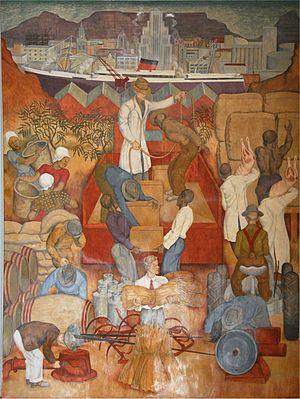
Mutual Building est un bâtiment à usage d'habitation situé au centre-ville du Cap en Afrique du Sud. Édifié au 14 Darling Street en 1939 pour être le siège social de la société d'assurance Old Mutual, le bâtiment art déco a été inauguré en 1940. À la suite du déménagement du siège social de Old Mutual dans le quartier de pinelands à la fin des années 1950, le bâtiment a été reconverti en immeuble d'habitations privées de haute gamme.